Robert H. McCarter

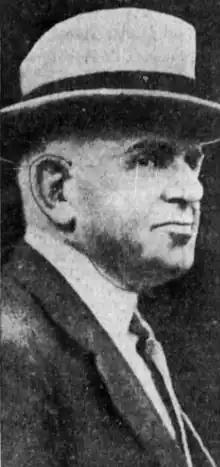
McCarter

Robert Harris McCarter (April 28, 1859 – May 30, 1941) was an American lawyer who served as the Attorney General of New Jersey from 1903 until 1908, succeeding his brother Thomas N. McCarter.